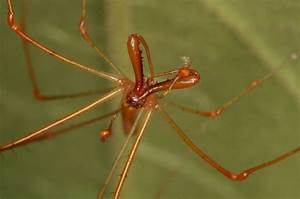
Label: spider